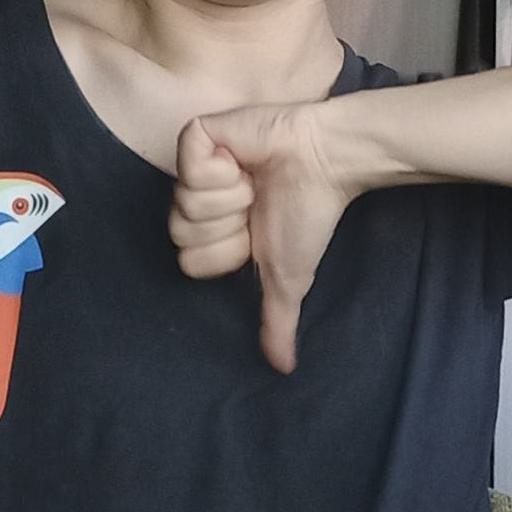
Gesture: dislike